Patricia Blagojevich

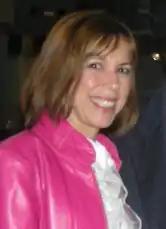
Blagojevich in 2009

Patricia Mell "Patti" Blagojevich (born April 9, 1965), née Mell, is the former First Lady of Illinois and wife of Rod Blagojevich, the former Governor of Illinois, who was impeached and removed from office. She served as First Lady of Illinois from January 2003 to January 2009. She is the daughter of former Chicago City Council Alderman Richard Mell and the sister of former Alderman Deb Mell.